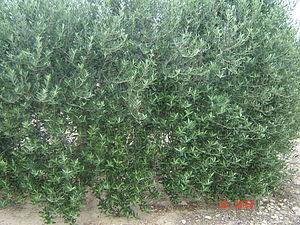
La Rougette de Pignan est une variété d'olive française originaire du département de l'Hérault et plus particulièrement de la commune de Pignan. Elle est officiellement reconnue comme variété. L'olivier de cette variété commence à être exporté hors de Pignan.